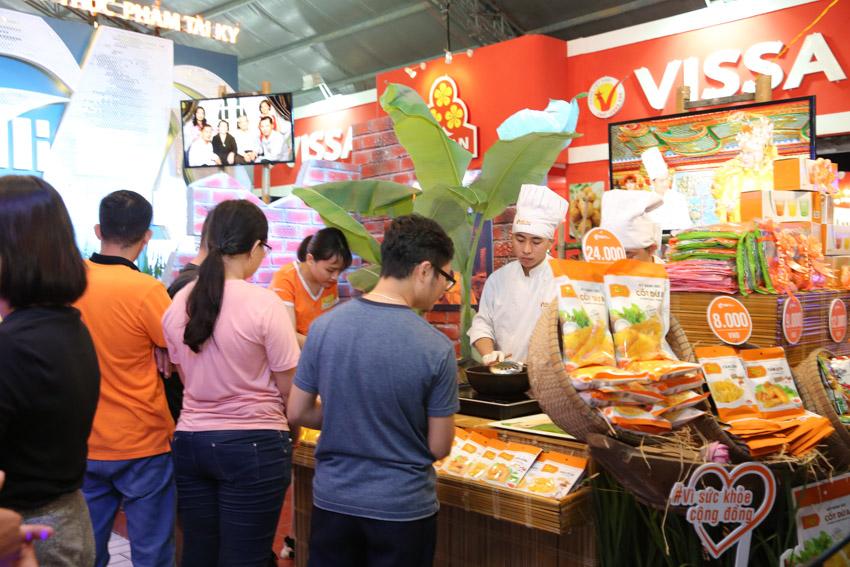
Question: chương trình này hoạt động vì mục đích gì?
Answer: chương trình này hoạt động vì sức khỏe cộng đồng